Operation Periwig

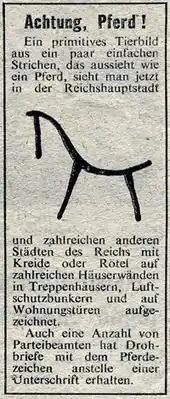
Extract from an article in the German Wehrmacht magazine "Nachrichten für die Truppe" from 7 February 1945. The caption reads (translated): "Watch out, horse!"

Operation Periwig was a secret service operation planned and carried out by the British Special Operations Executive (SOE) from November 1944 onwards during the Second World War. The aim was to disrupt the Nazi regime by feigning resistance movements within the German territory.